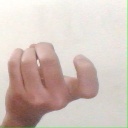
अक्षर: ज